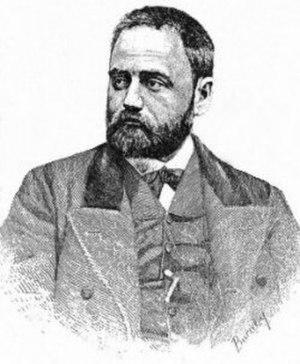
Le 2 avril est le 92ᵉ jour de l'année du calendrier grégorien, le 93ᵉ en cas d'année bissextile. Il reste 273 jours avant la fin de l'année.
Une page d’amour est un roman d’Émile Zola publié en 1879, le huitième volume de la série Les Rougon-Macquart.